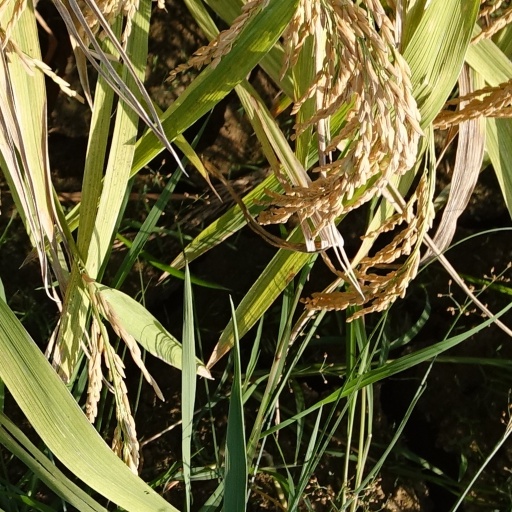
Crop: rice